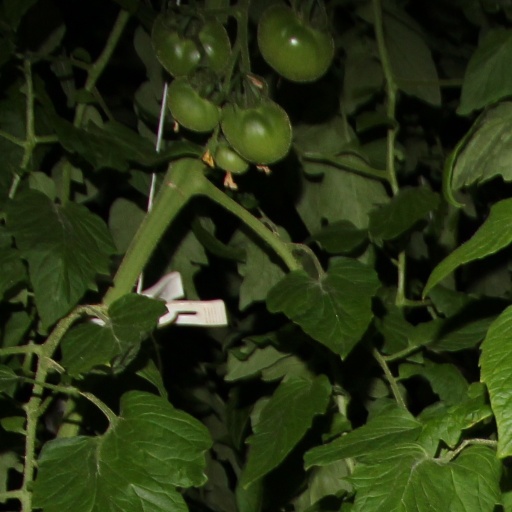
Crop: tomato